Kyun Taw A Mone Sone Kyun Taw

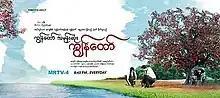
Poster

Kyun Taw A Mone Sone Kyun Taw is a 2020 Burmese drama television series. It is based on the popular novel "Kyun Taw A Mone Sone Kyun Taw" written by Le Dwin Thar Saw Chit. It aired on MRTV-4, from February 13 to March 11, 2020, at 20:45 for 26 episodes.